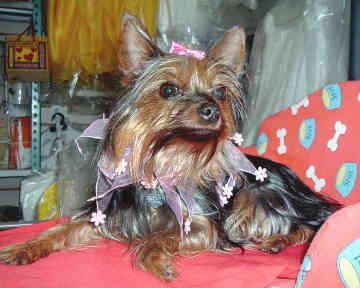
Yorkshire_terrier